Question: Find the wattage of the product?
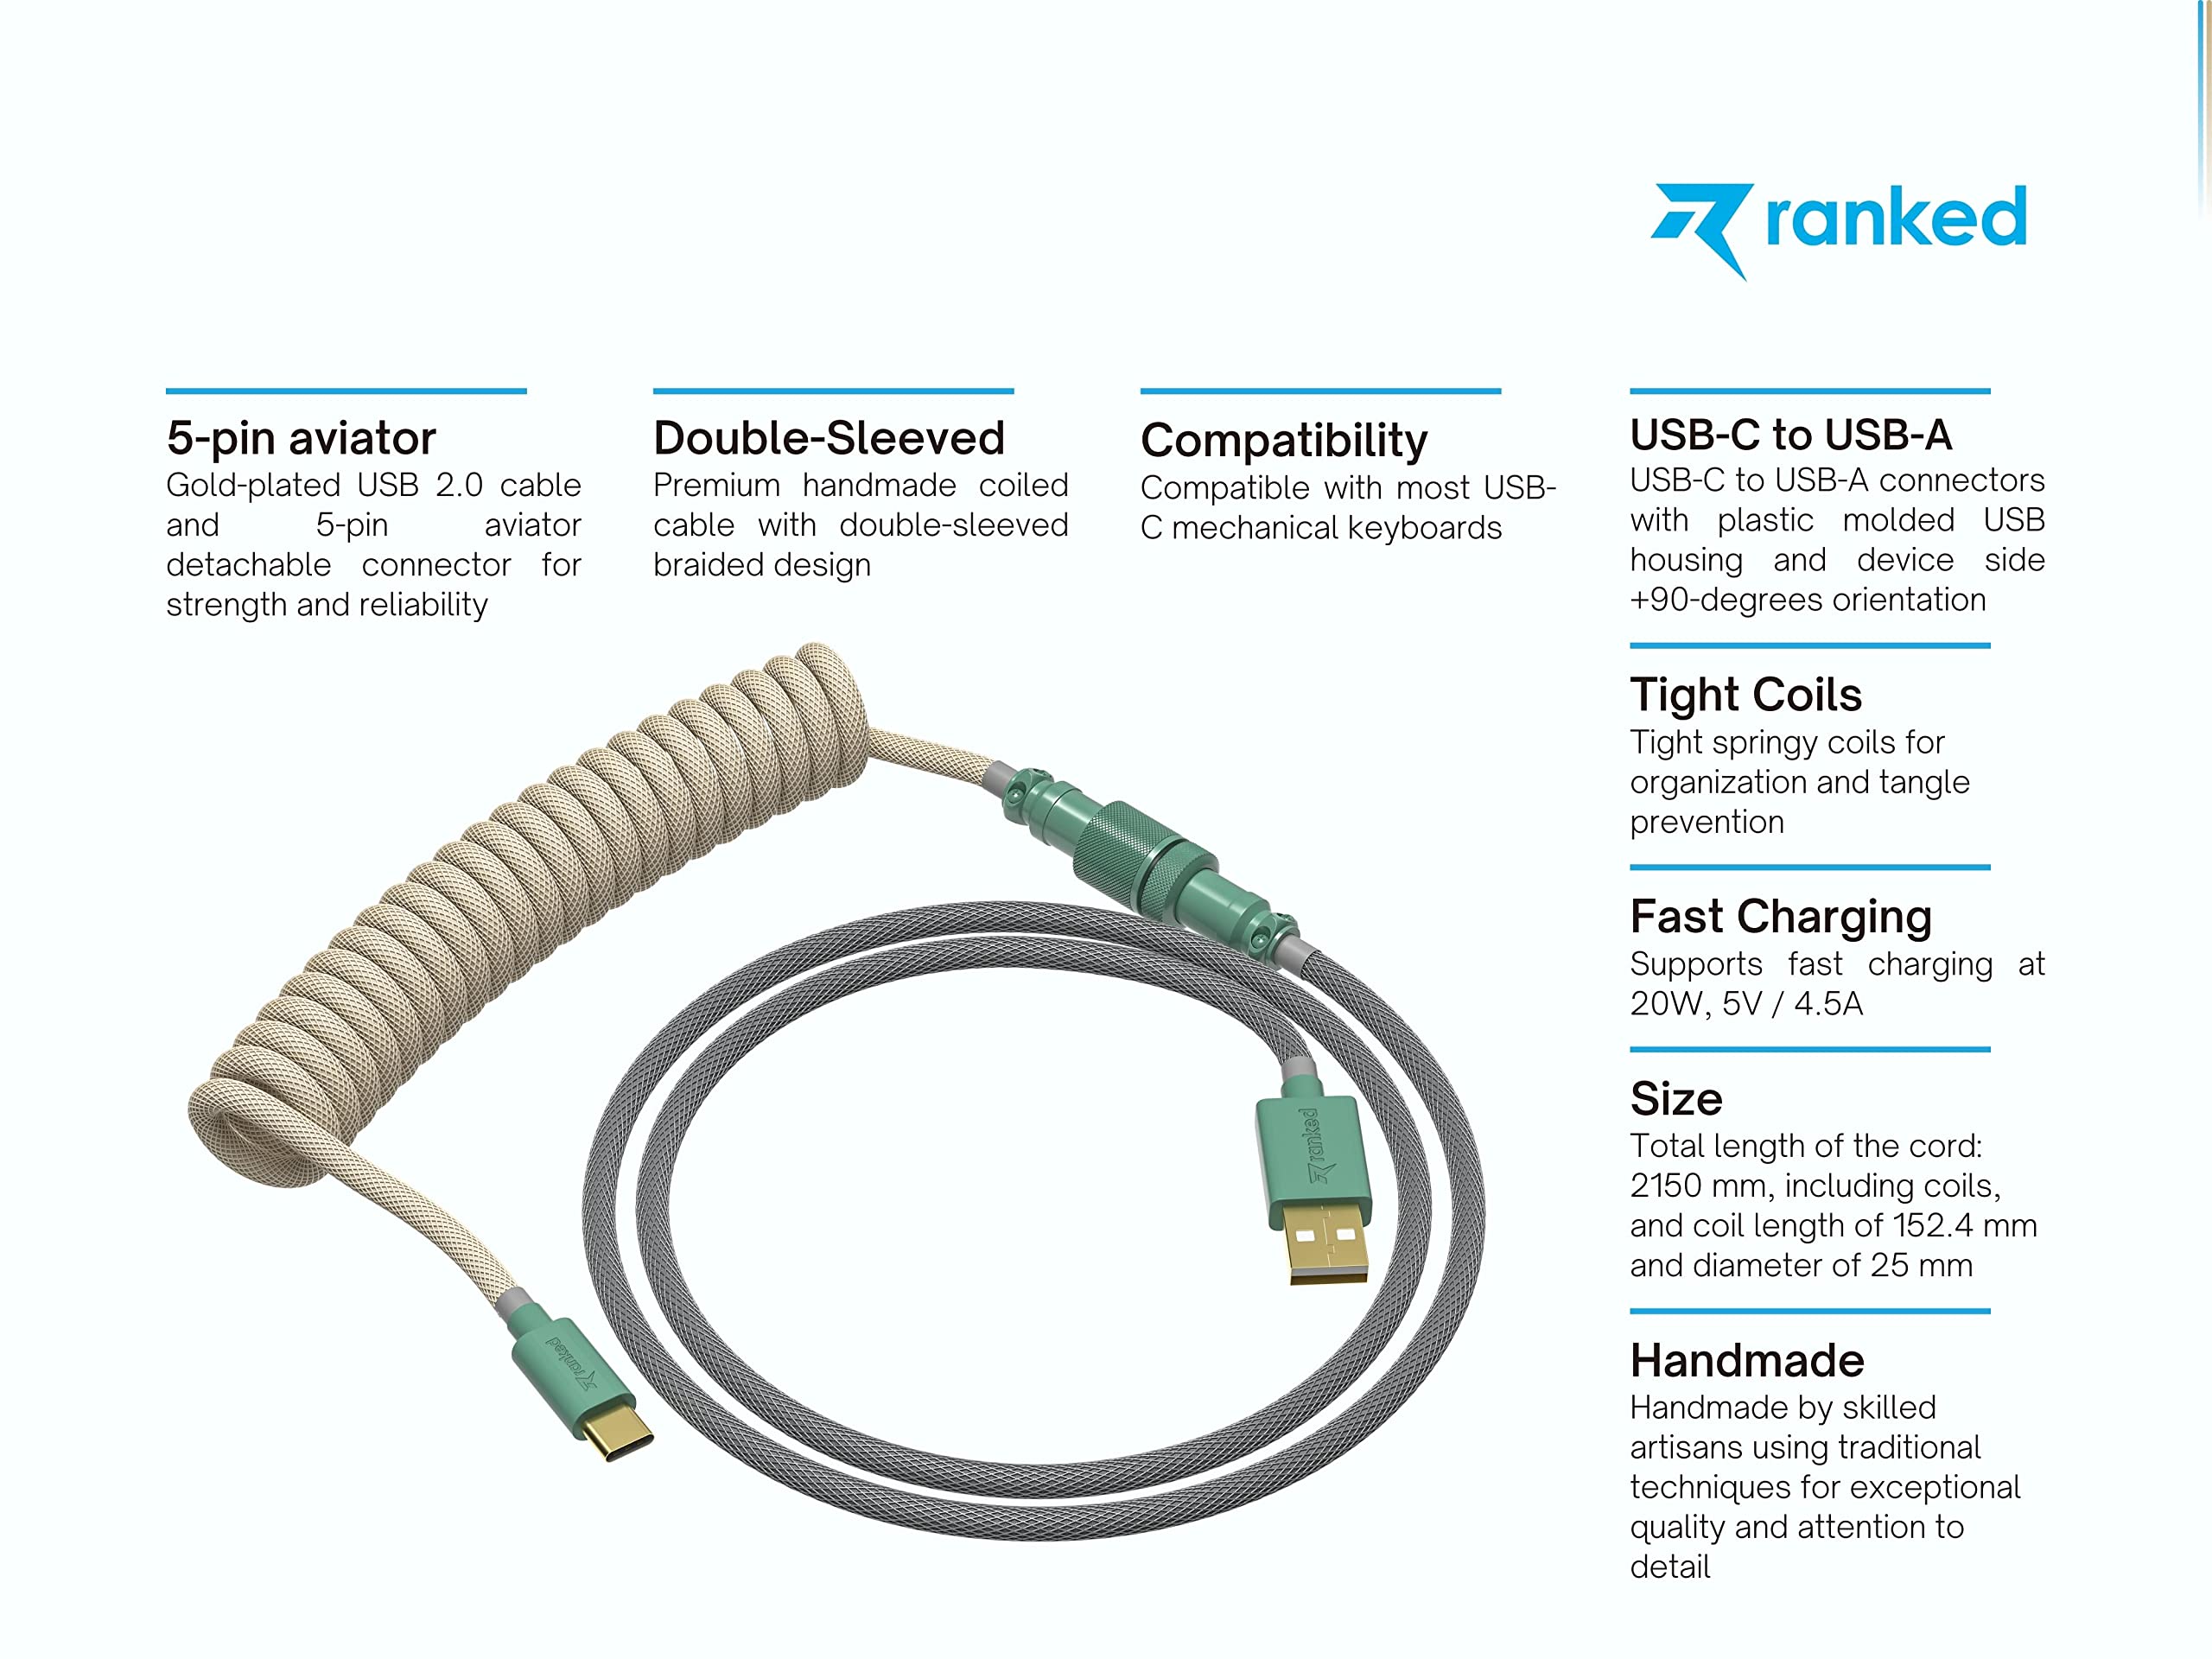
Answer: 20.0 watt